Effects of climate change on the water cycle

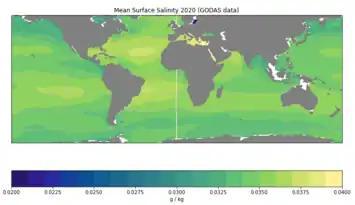
The global pattern of the oceanic surface salinity. It can be seen how the by evaporation dominated subtropics are relatively saline. The tropics and higher latitudes are less saline. When comparing with the map above it can be seen how the high salinity regions match the by evaporation dominated areas, and the lower salinity regions match the by precipitation dominated areas.

Due to global warming and increased glacier melt, thermohaline circulation patterns may be altered by increasing amounts of freshwater released into oceans and, therefore, changing ocean salinity. Thermohaline circulation is responsible for bringing up cold, nutrient-rich water from the depths of the ocean, a process known as upwelling.